Yale Bulldogs men's ice hockey

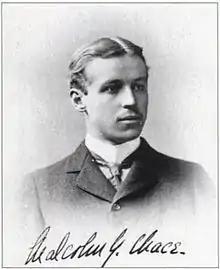
Malcolm Greene Chace

Financier Malcolm Greene Chace (Yale class of 1896) is credited with introducing ice hockey to the United States while a Yale student. Chace had been a tennis champion and avid player of ice polo, a game which predated hockey in the United States. In 1892, while competing in an international tennis tournament in Niagara Falls, New York, Chace was introduced to the game of ice hockey by members of Canada's Victoria Hockey Club. During the following Christmas break, Chace formed a team made up of Brown, Harvard, Cornell and Columbia students and played a ten-game schedule in Canada, with the goal of learning the Canadian game. After their tour, the students established hockey clubs at their respective schools.